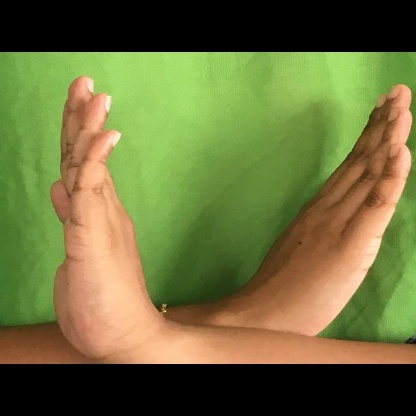
Mudra: Swastikam